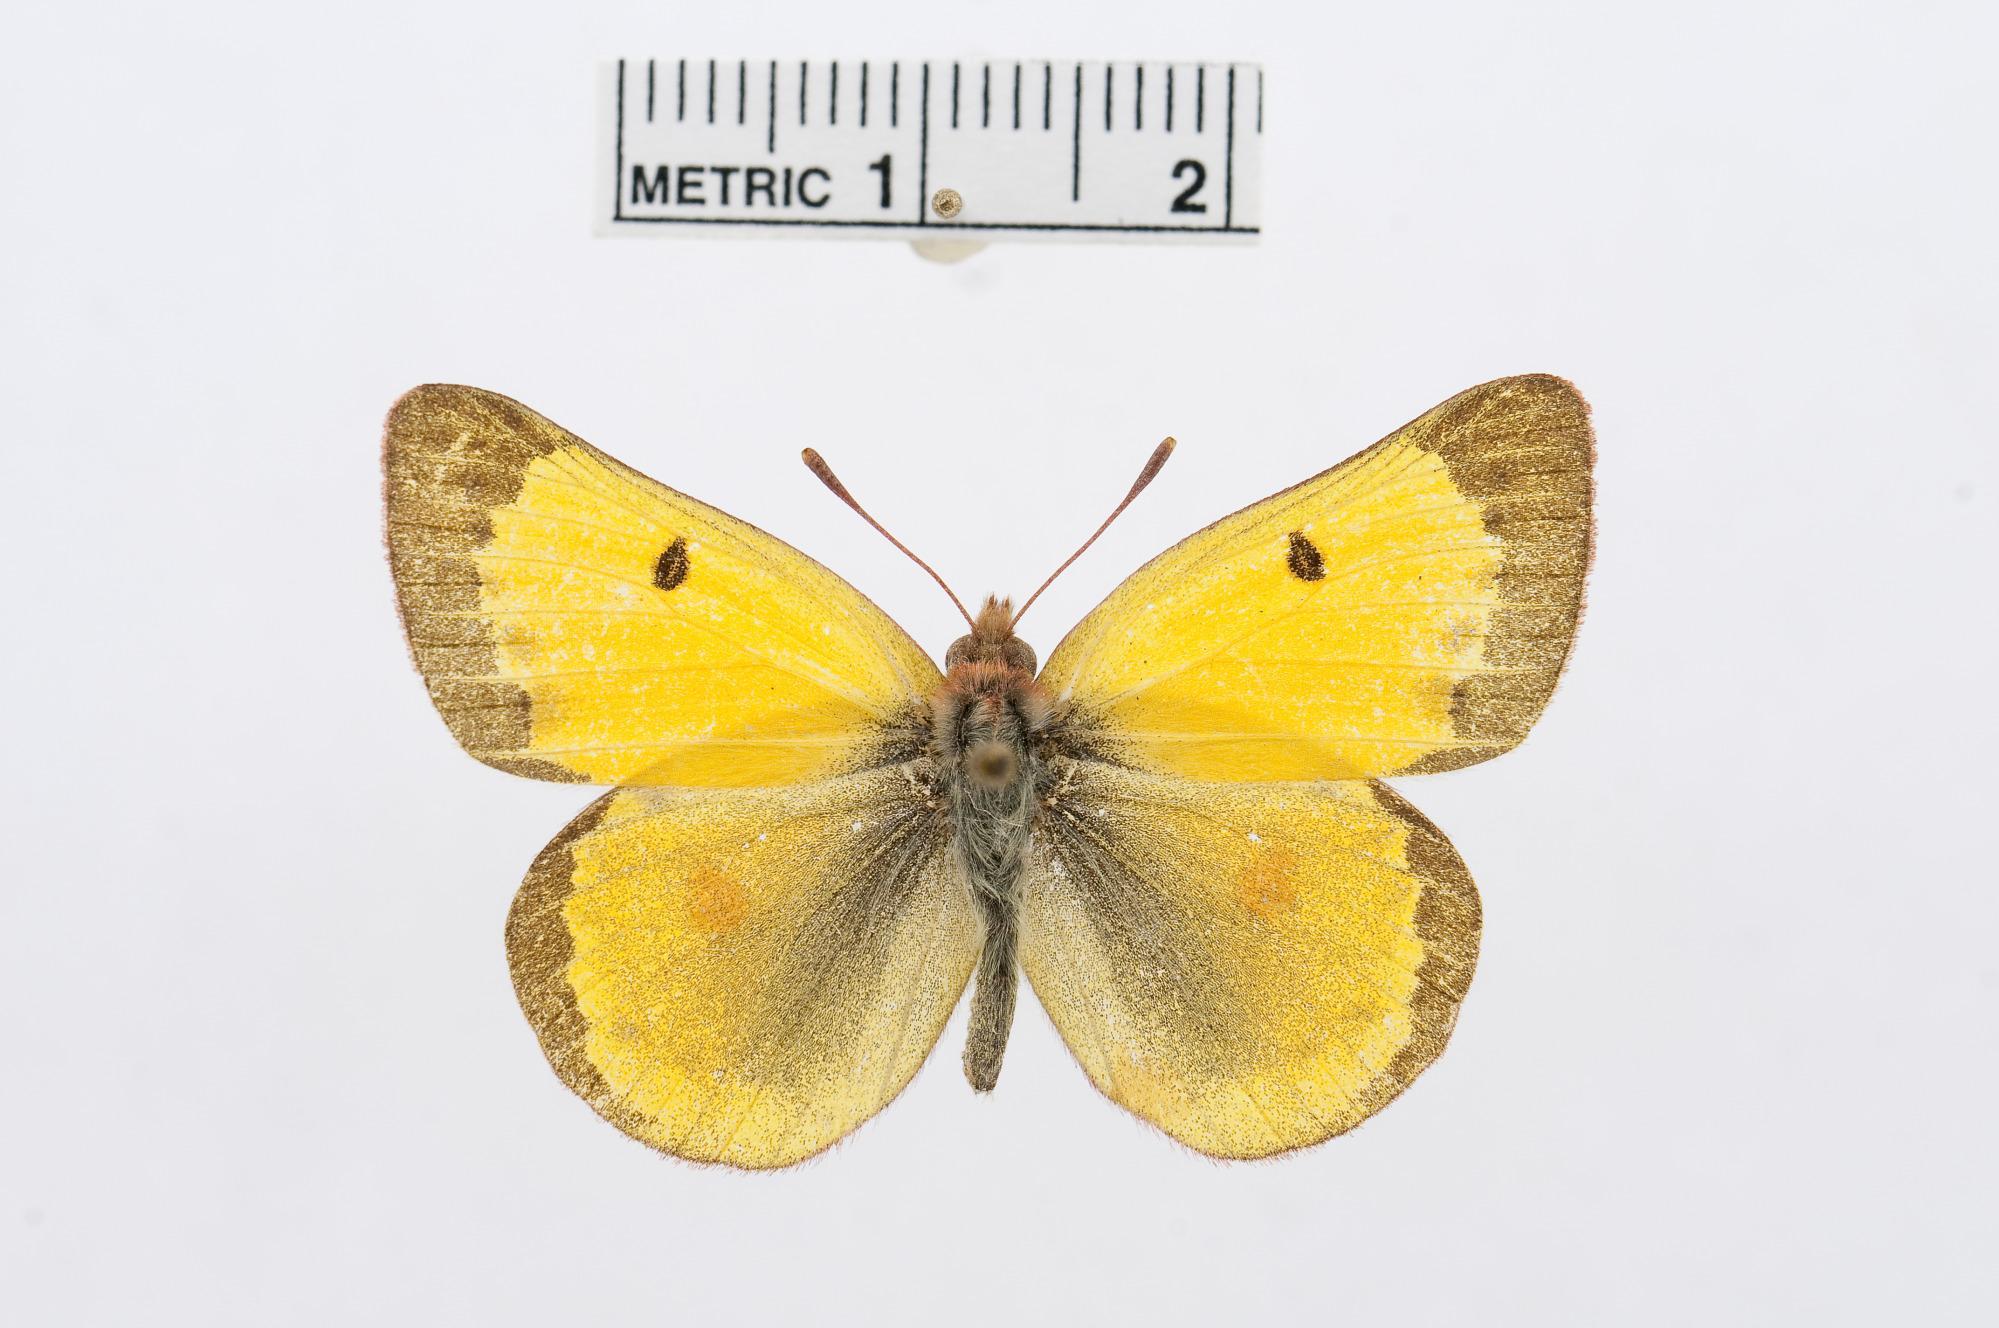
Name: Colias romanovi
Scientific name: Colias romanovi
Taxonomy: Animalia, Arthropoda, Hexapoda, Insecta, Lepidoptera, Pieridae, Coliadinae